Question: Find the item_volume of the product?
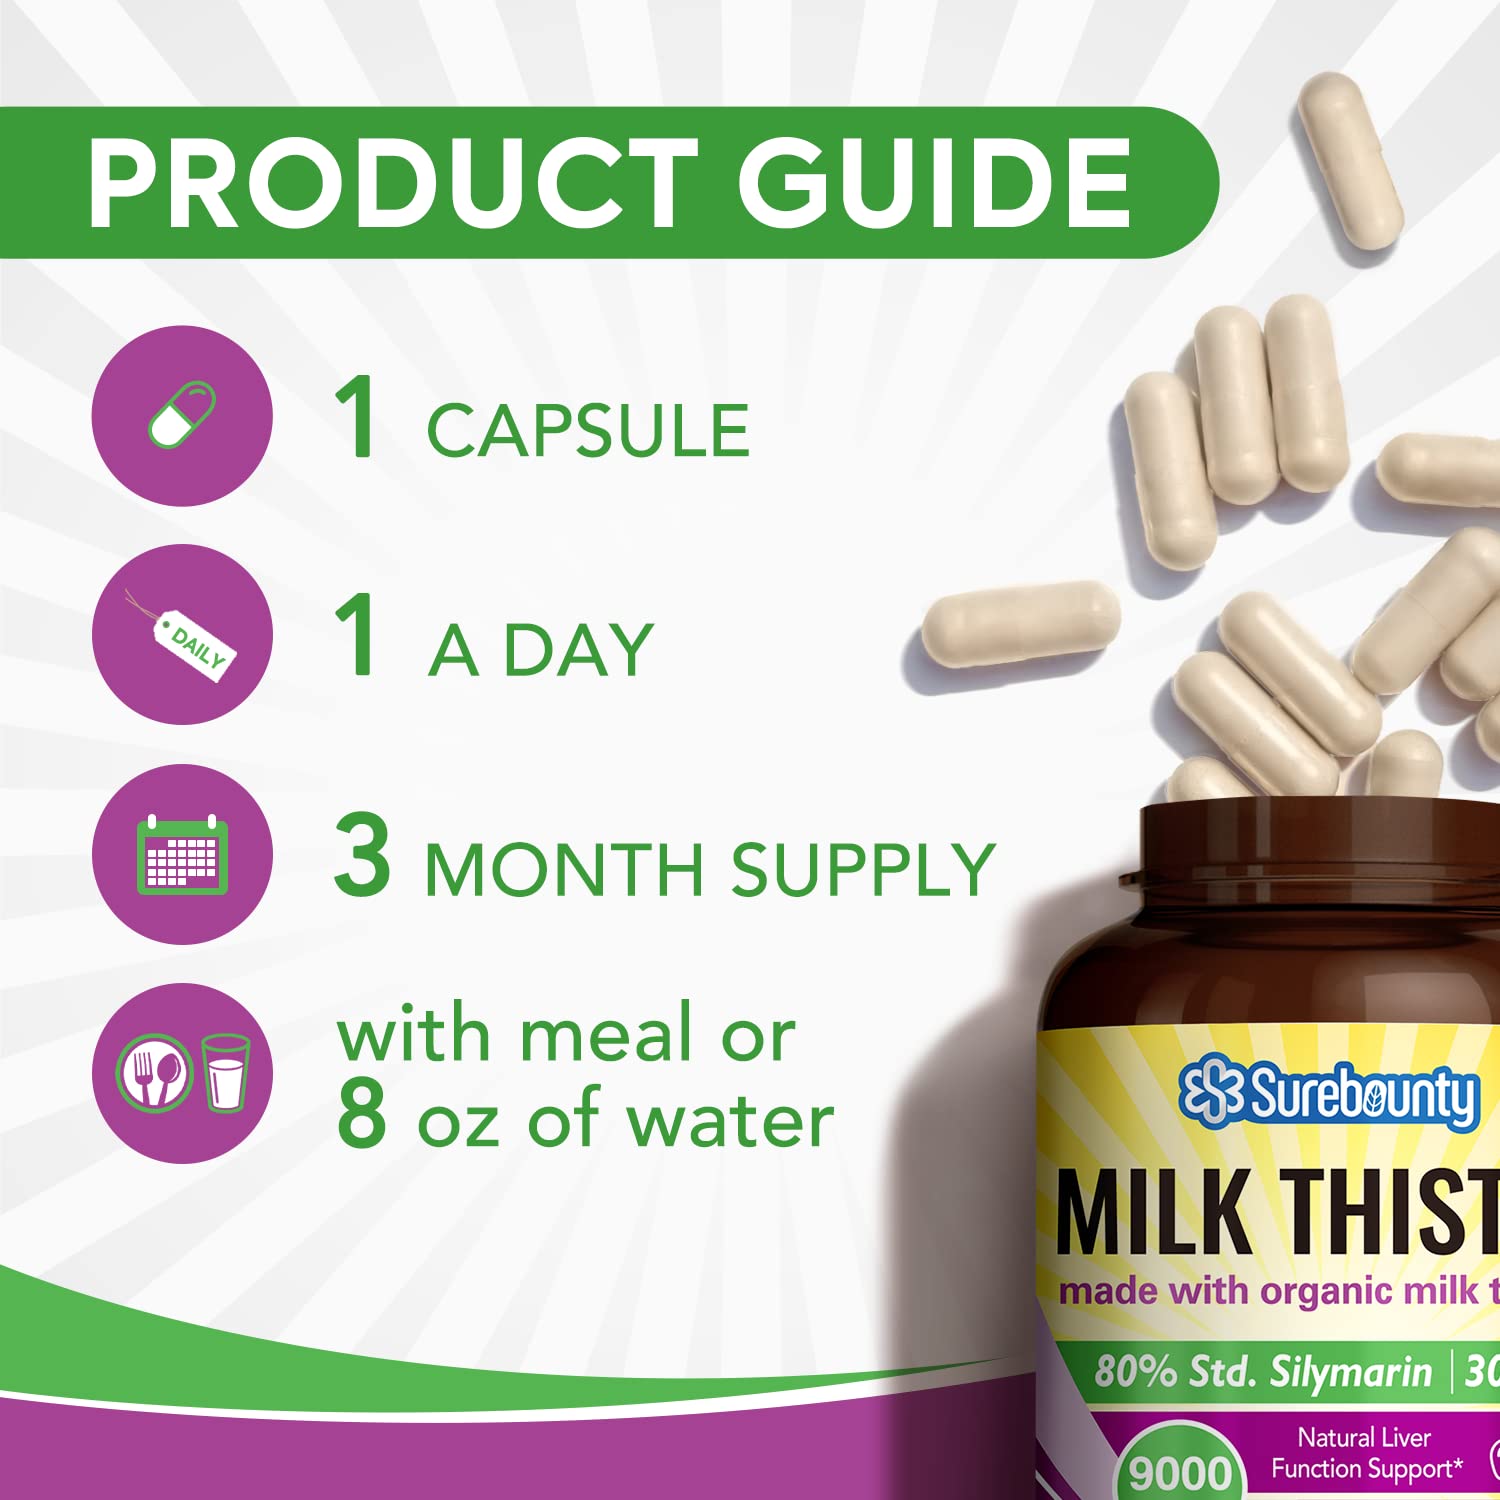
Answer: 8.0 fluid ounce